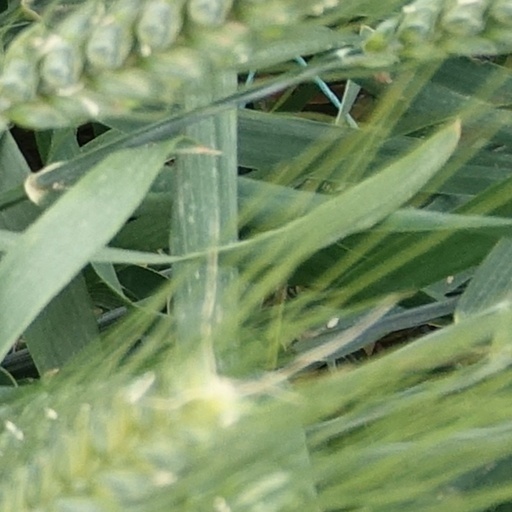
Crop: wheat